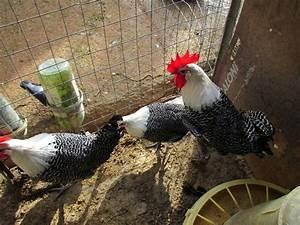
chicken